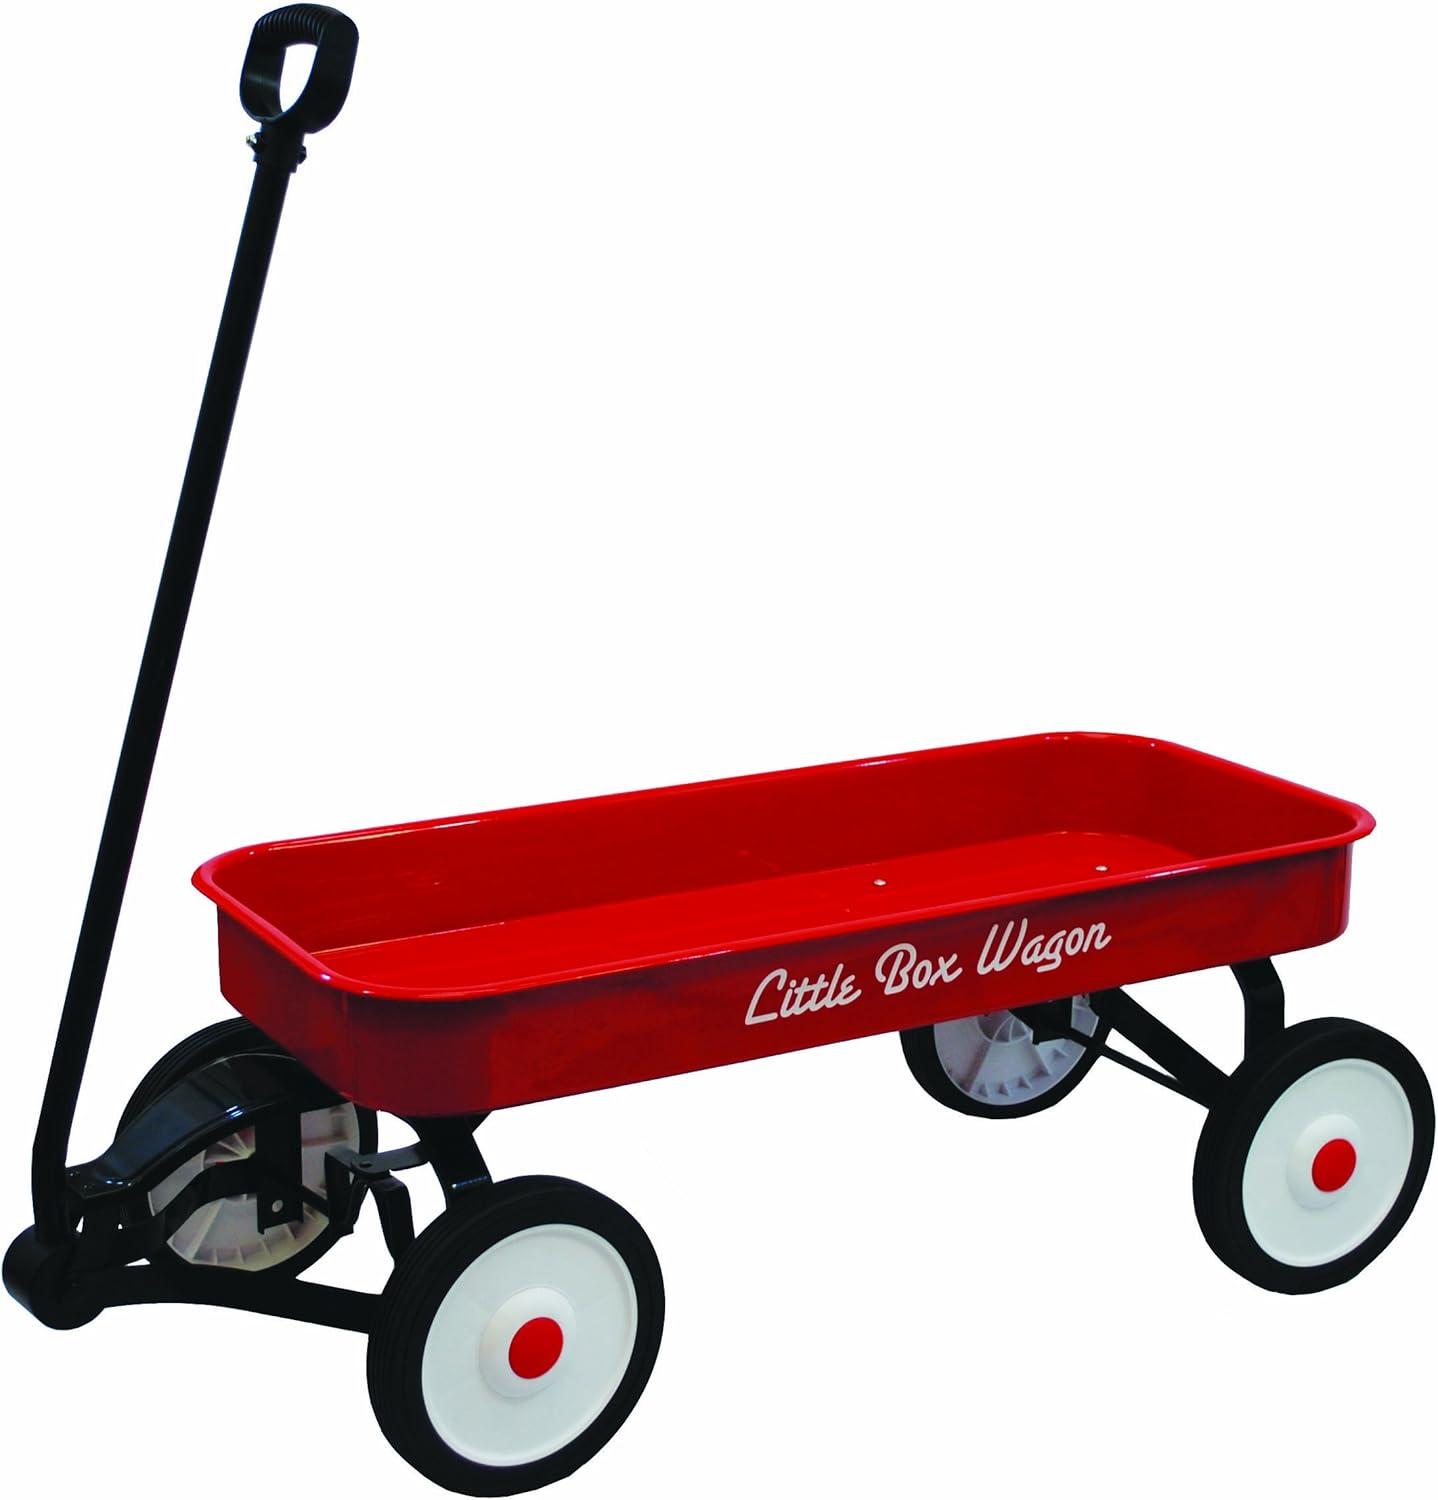
Grand Forward Little Box 34" Metal Wagon, Red
Category: Toys & Games
From the Manufacturer 34" Steel Wagon with Heavy Duty Steel Bed with Rolled Edges for Safety; Reinforced Bed with 3/8"Axles; Rubber 8" Wheels, Steel Bar with Plastic Handle for easy movement.
Features: 30 Day Limited Mfg. Warranty | Adult Assembly Required | Heavy Duty Steel Bed